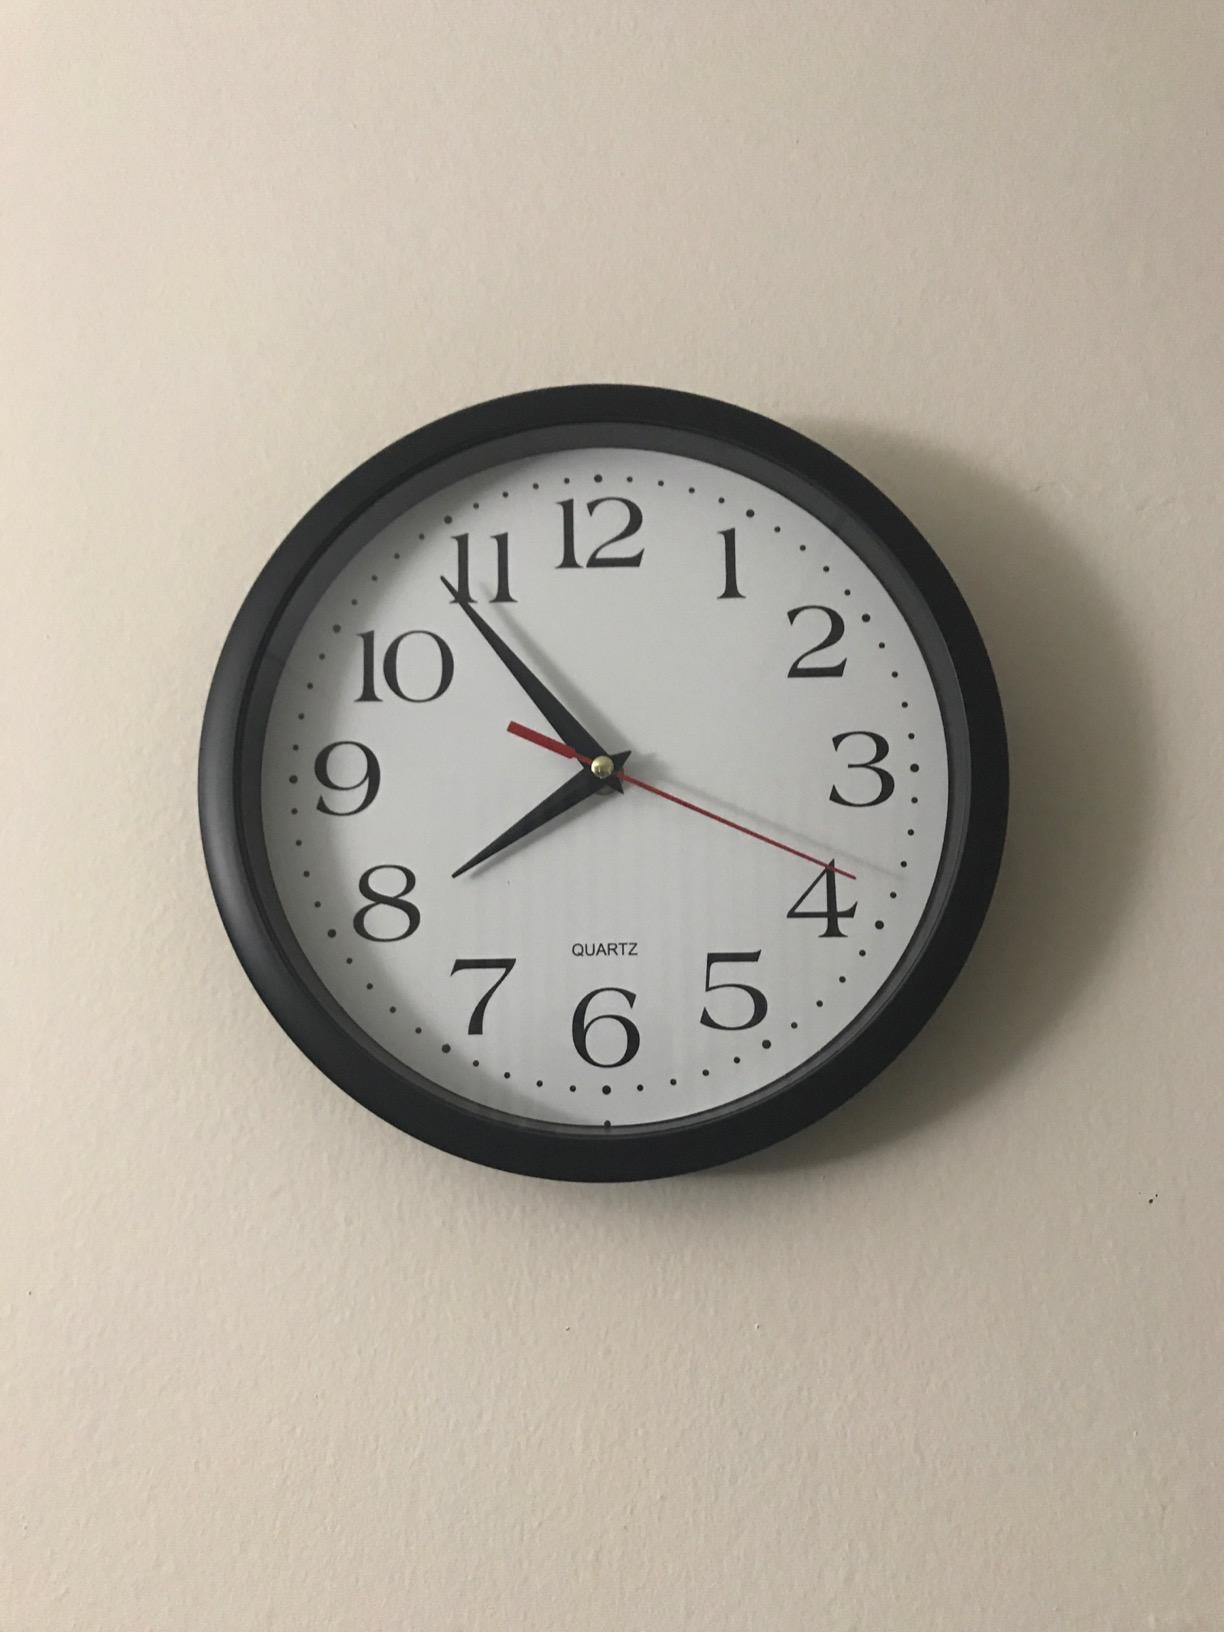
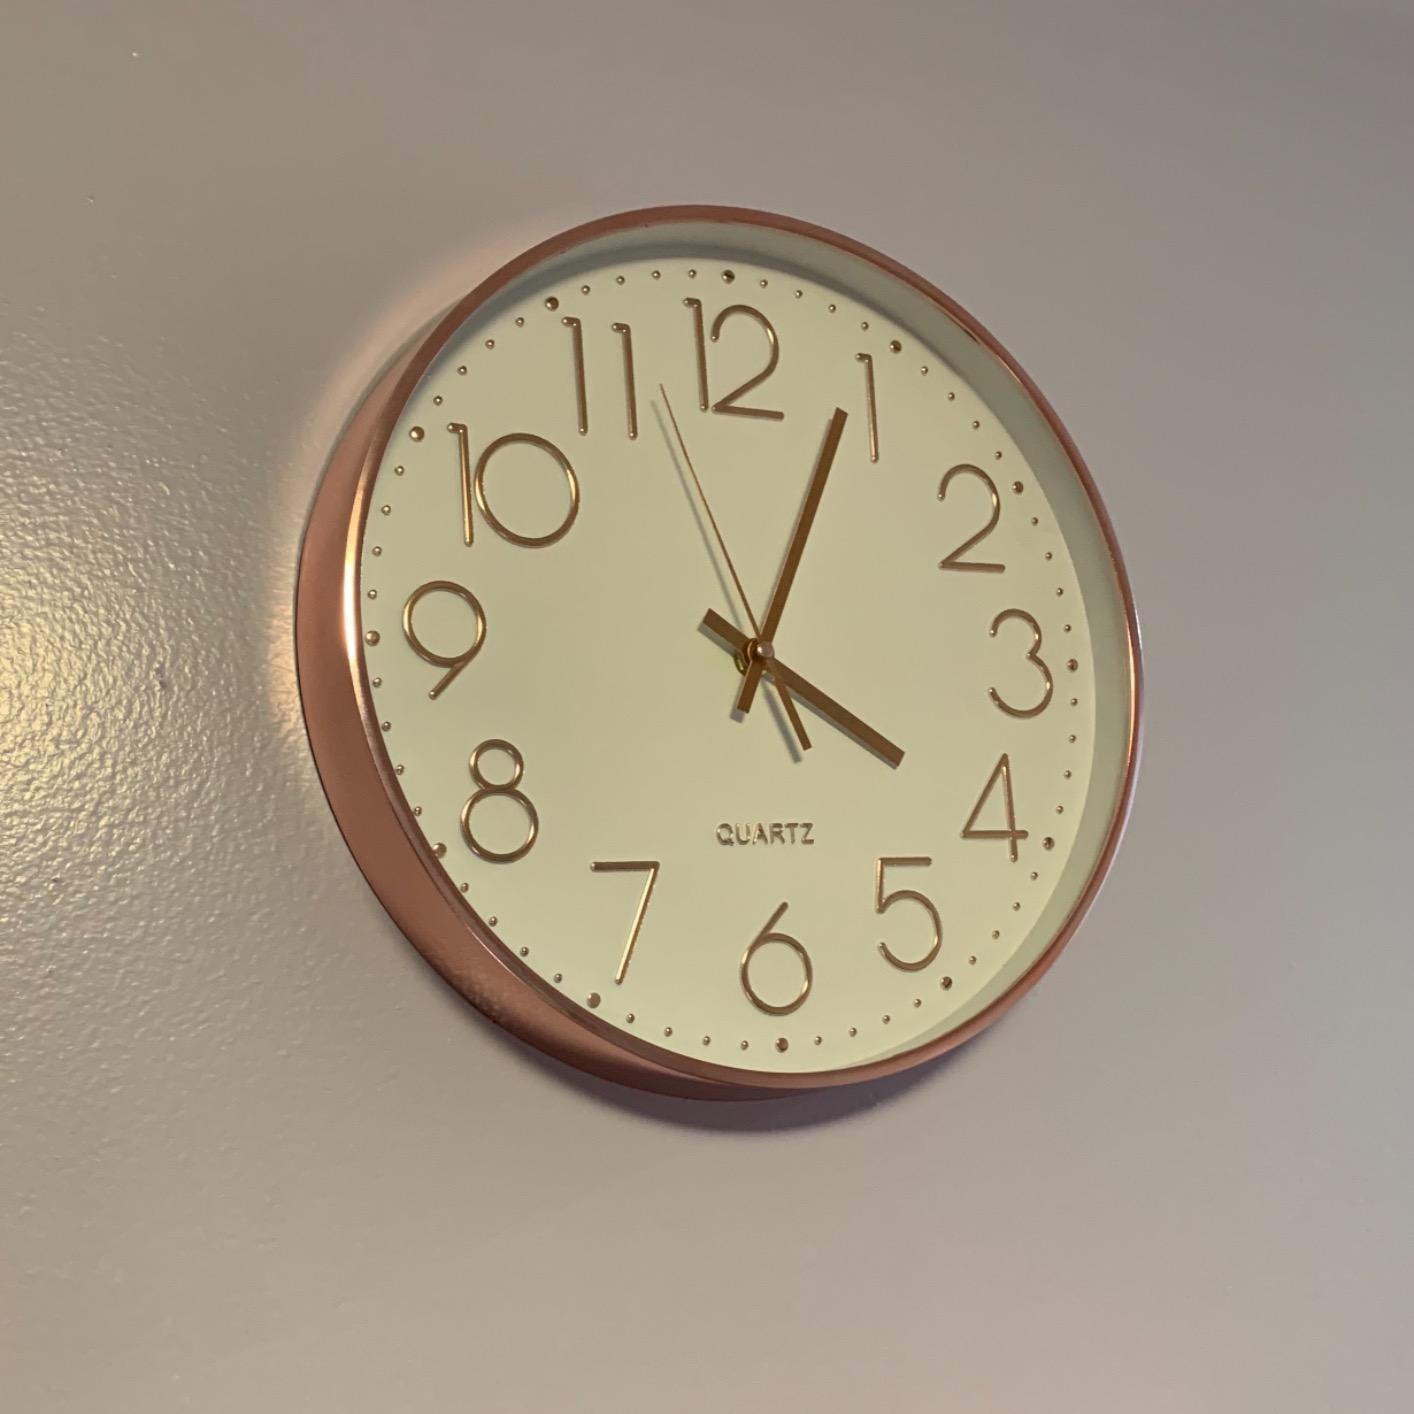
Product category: clock
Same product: no